Ontario Highway 407

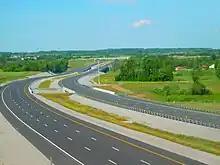
ON 407's extension in June 2016, before its opening.

Immediately east of Brock Road, drivers enter the provincially operated portion of the highway. Right before Brock Road, the freeway turns northeast. After interchanging with Brock Road, the freeway is crossed by Highway 7 and Sideline 14 before it slowly eases due east. The freeway is flanked by farmland is then crossed by Westney Road (Durham Regional Road 31), Salem Road (with a future interchange), where there is a maintenance depot, and Kinsale Road, before interchanging with Lake Ridge Road (Durham Regional Road 23), which forms the border between Pickering and Whitby. Immediately east of Lake Ridge Road, the freeway meets with Highway 412 at a large Y-interchange.